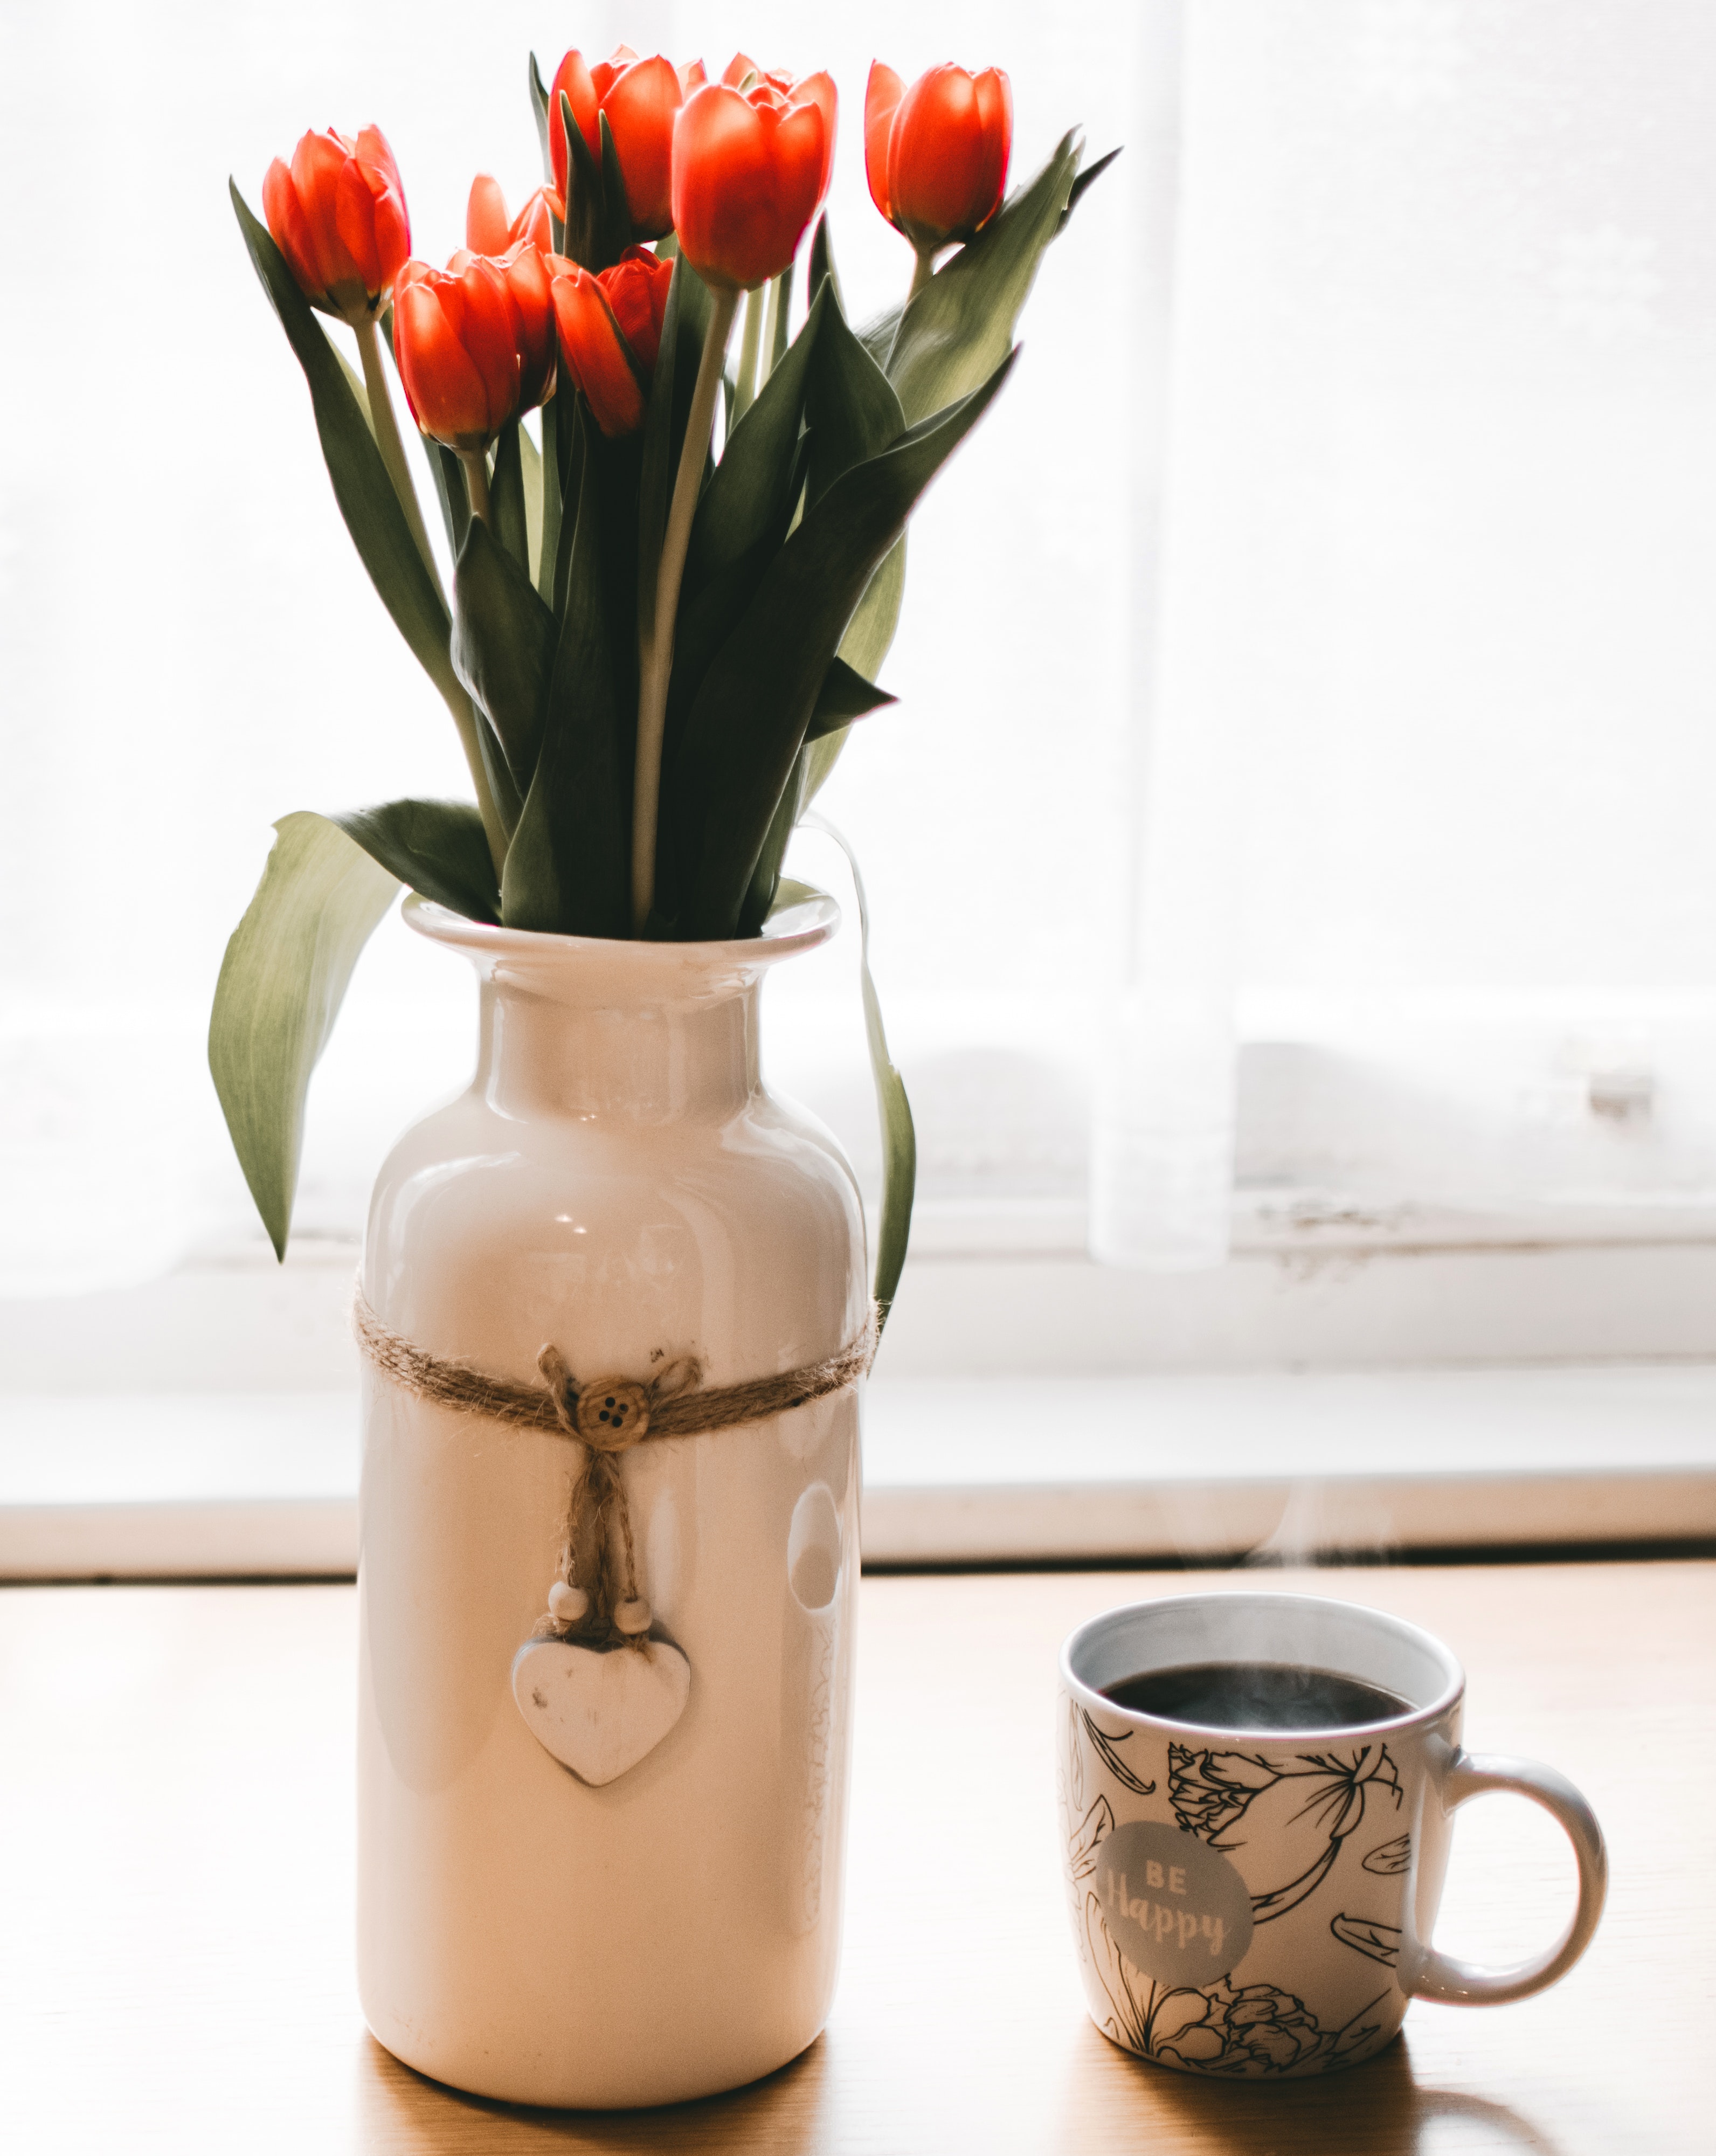
vase, flowerpot, orange, flower, artifact, ceramic, plant, houseplant, jug, still life photography, cut flowers, tulip, mason jar, artificial flower, table, pottery, urn, interior design, glass, plant stem, lily family